2020 NBA draft

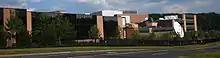
ESPN's facilities hosted the 2020 NBA draft

The 2020 NBA draft was held on November 18, 2020. The draft was originally scheduled to be held at Barclays Center in Brooklyn on June 25, but due to the COVID-19 pandemic, it was instead conducted at ESPN's facilities in Bristol, Connecticut, with the event held via videoconferencing. National Basketball Association (NBA) teams took turns selecting amateur United States college basketball players and other eligible players, including international players. It was televised nationally on ESPN. The draft lottery was originally scheduled to take place on May 19, 2020, but due in part to the 2020 NBA Bubble, it was rescheduled to take place on August 20, 2020, instead. This was the first draft since 1975 to not be held in June and was also the second to be done later than that month after the inaugural 1947 draft, which was conducted in July by the NBA's predecessor, the Basketball Association of America (BAA). This draft also featured the lack of a proper "green room" due to pandemic restrictions. The first pick was made by the Minnesota Timberwolves, who selected Anthony Edwards out of Georgia.